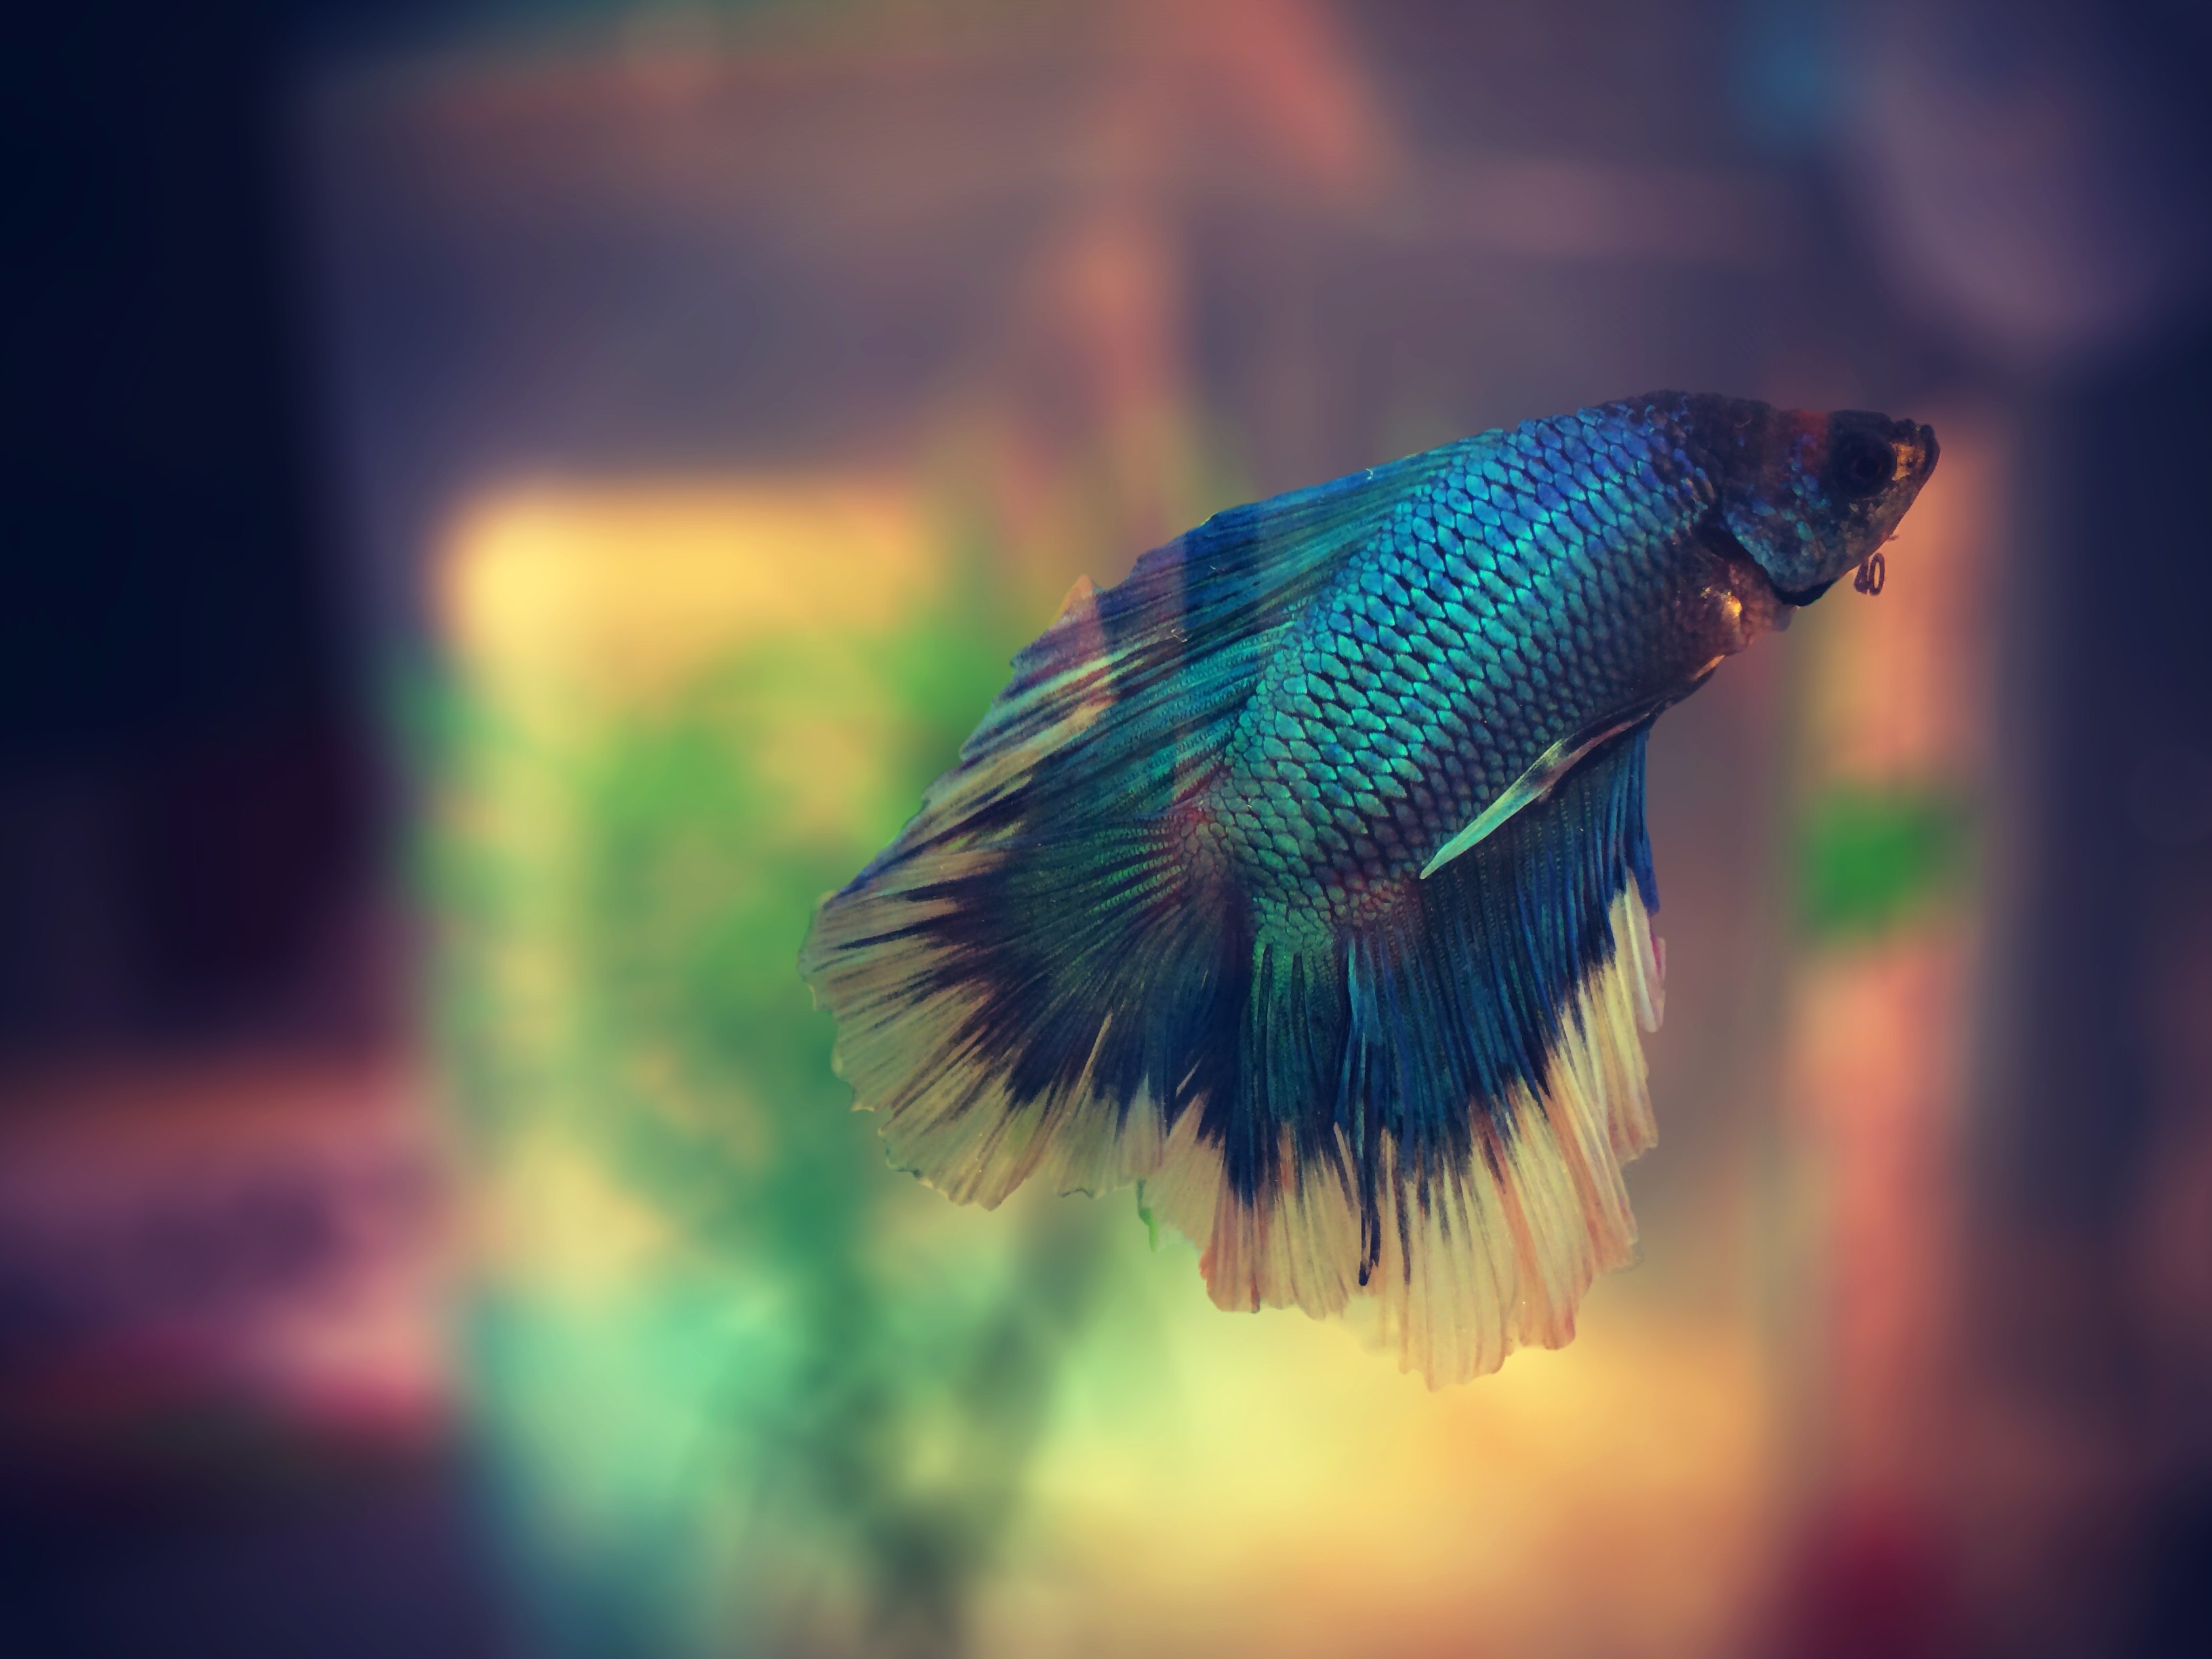
nature, bird, wing, photography, sunlight, flower, green, color, insect, macro, blue, colorful, fish, swimming, close up, aquarium, macro photography, computer wallpaper, betta